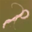
Label: worm